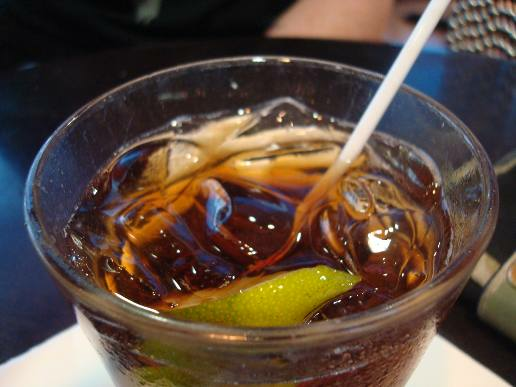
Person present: No